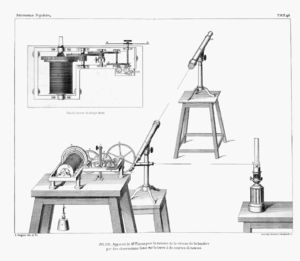
Fig. 339. — Appareil de M. Fizeau pour la mesure de la vitesse de la lumière par des observations faites sur la Terre à de courtes distances.